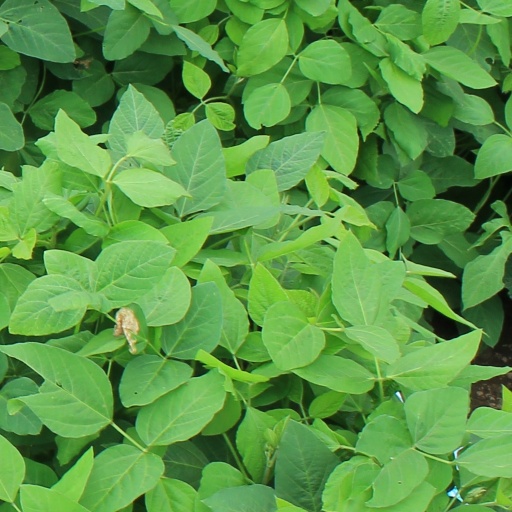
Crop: soybean